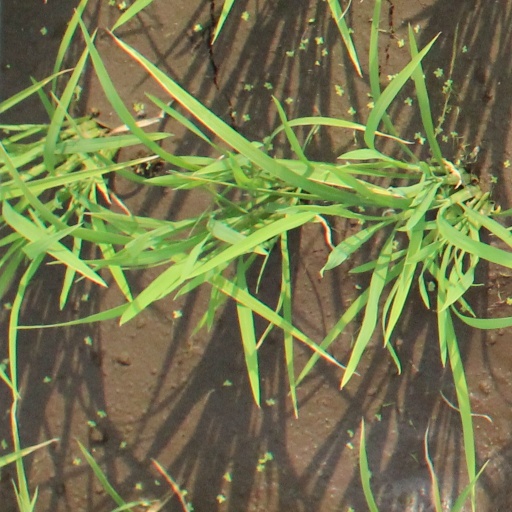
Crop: rice